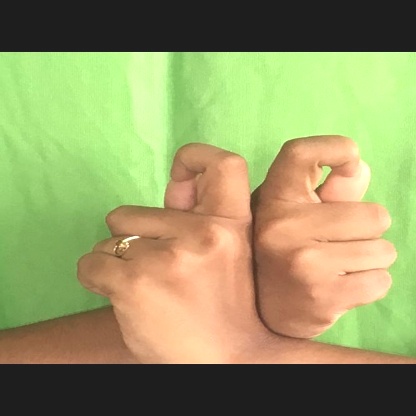
Mudra: Berunda